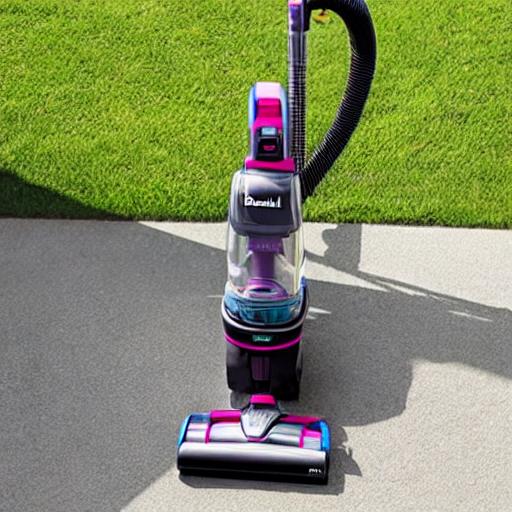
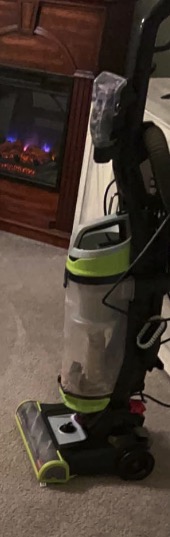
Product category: items_vacuum
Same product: no